Dorothy Silk

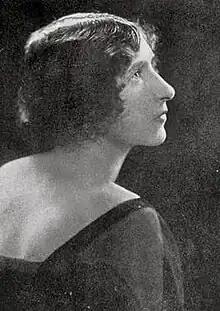
Dorothy Silk, c. 1920s

Dorothy (Ellen) Silk (4 May 1883 – 30 July 1942) was an English soprano, who was associated both with early Baroque music and with contemporary British music, particularly the works of Rutland Boughton and Gustav Holst.